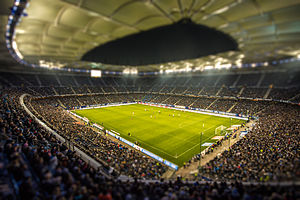
Europamesterskabet i fodbold 2024 / Stadioner
Europamesterskabet i fodbold 2024 bliver det 17. EM i fodbold. Tuneringen bliver afholdt i Tyskland.